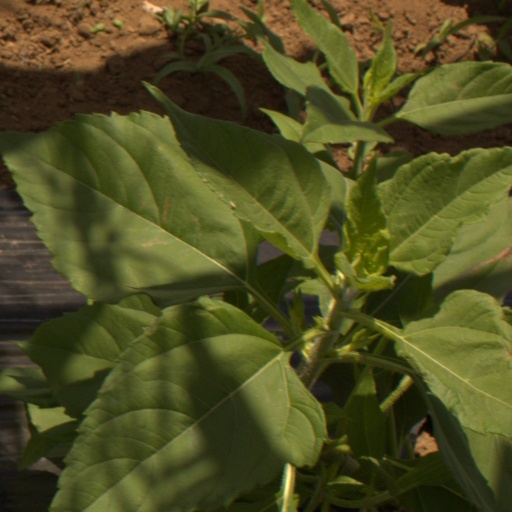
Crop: Jerusalem artichoke